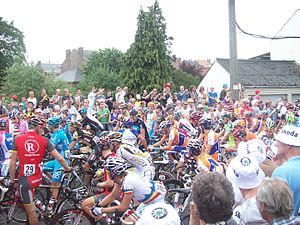
3. etape af Tour de France 2010
Før starten på etapen.
Tredje etape af Tour de France 2010 var en 213 km lang flad etape. Den blev kørt tirsdag d. 6. juli fra Wanze til Arenberg-Porte du Hainaut. Etapen var på forhånd frygtet af både deltagere og holdledelse på grund af de mange brostenspartier rytterne måtte over. Cykling på ujævn brosten er en vigtig faktor i store cykelløb som Flandern Rundt og Paris-Roubaix og underlaget byder altid på stor dramatik og underholdning for publikum da brostensetaper ofte kan skabe større spænding omkring den samlede stilling i etapeløb end almindelige flade etaper.